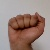
The image shows a hand gesture representing the letter 'A' in Indian Sign Language.